J. D. Crowe

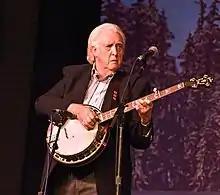
Crowe performing in 2009

James Dee Crowe (August 27, 1937December 24, 2021) was an American banjo player and bluegrass band leader. He first became known during his four-year stint with Jimmy Martin in the 1950s. Crowe led the bluegrass group New South from 1971 until his death in 2021.